2021 IFSC Climbing World Championships

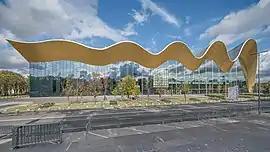
Irina Viner-Usmanova Gymnastics Palace, venue for the final rounds of all three disciplines

The 2021 IFSC Climbing World Championships was the 17th edition of the competition climbing event. It was held in Moscow, Russia from 16 to 21 September 2021, alongside the 2021 IFSC Paraclimbing World Championships.